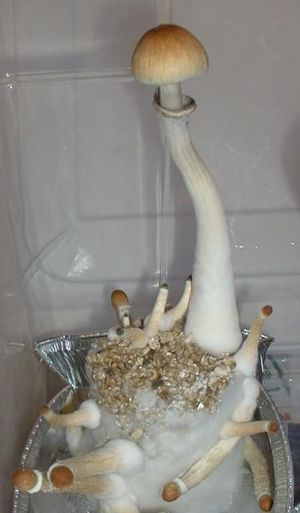
Troldnøgenhat
Troldnøgenhat der dyrkes i et substrat
Troldnøgenhat der dyrkes i et substrat
Troldnøgenhat er en svamp i bredblad-familien.